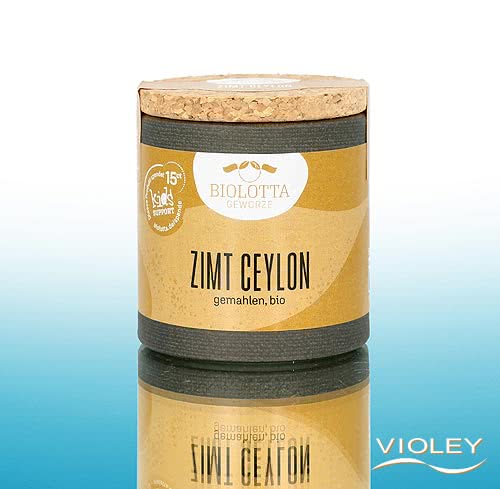
Label: cardboard